Dog Stone, Mynydd Varteg

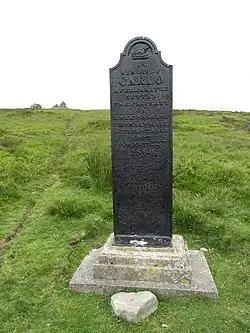
"a good unusual example "

The Dog Stone (or Pillar Stone), on Mynydd Farteg, a subsidiary top of Coity Mountain, near the village of Abersychan, Torfaen, Wales, is a memorial, dating from 1864, to "Carlo", a Red setter. It is a Grade II listed structure.